Churchill C. Cambreleng

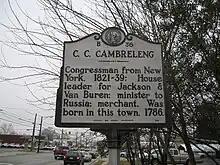
Historical marker designating the birth city of Cambreleng

C. C. Cambreleng was born in Washington, Beaufort County, North Carolina on October 24, 1786, the son of Stephen Cambreleng and Ann (Patten) Cambreleng. He attended school in New Bern, North Carolina, and moved to New York City in 1802.